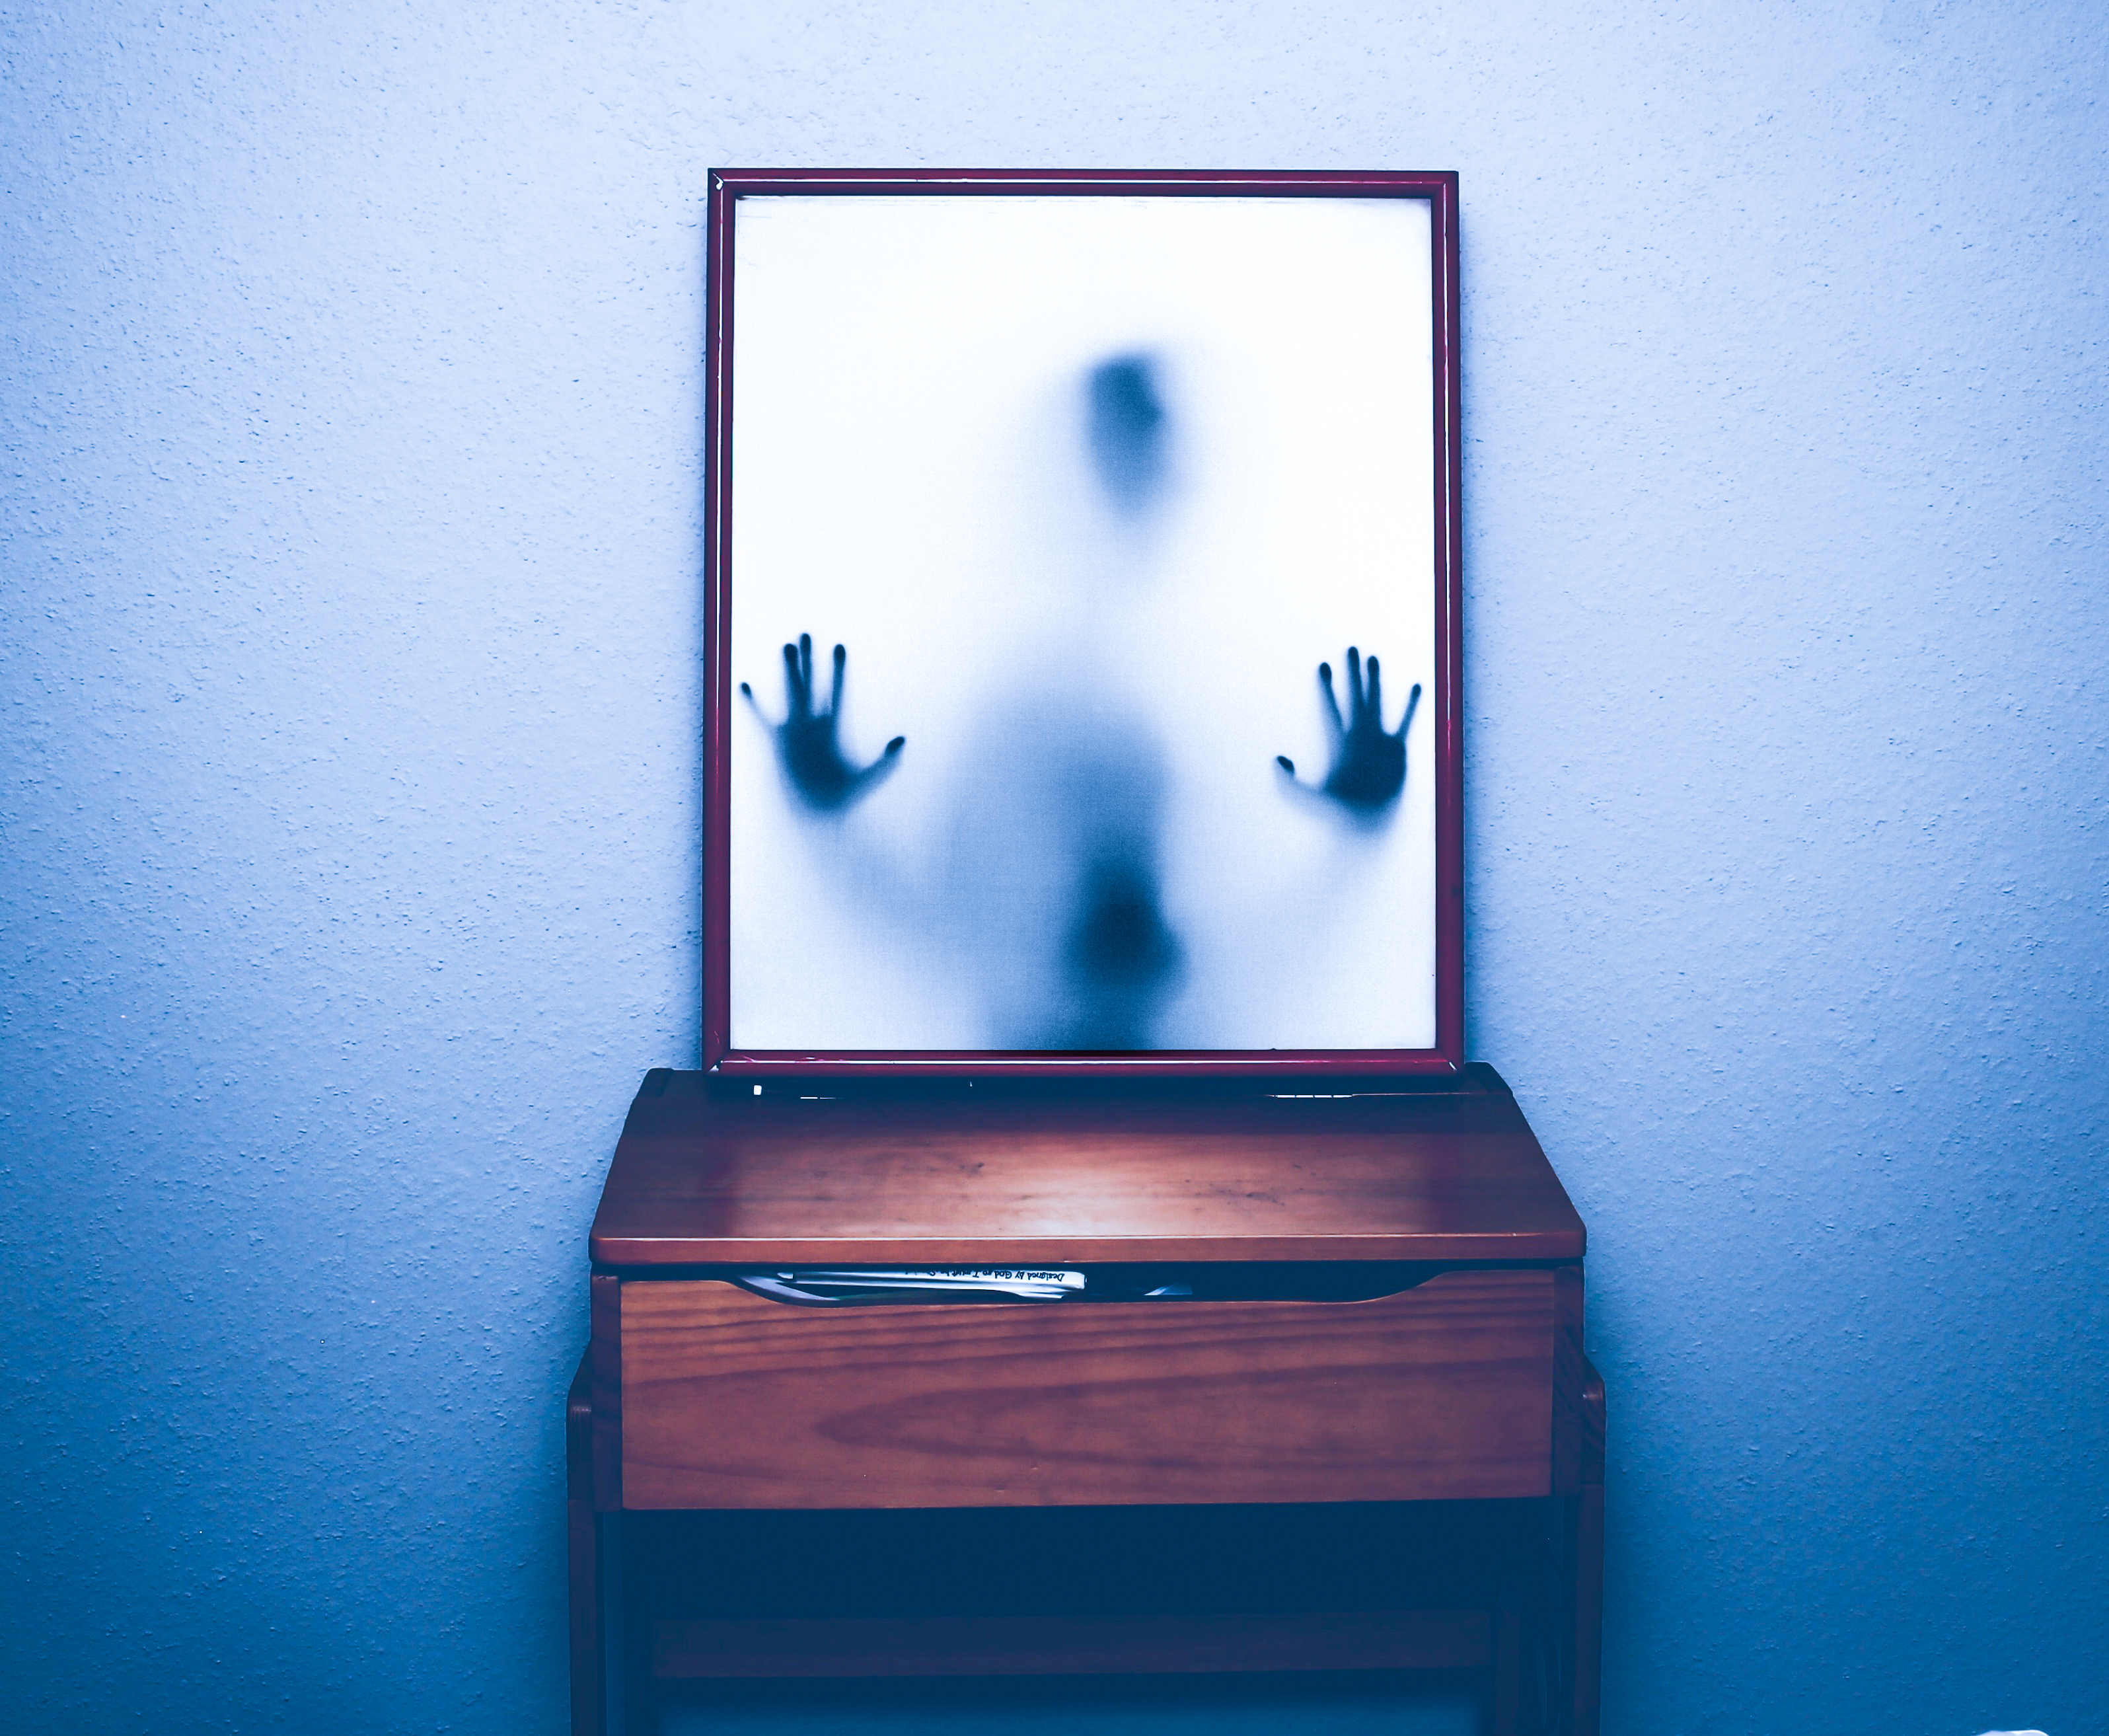
scary, mirror, ghost, prisoner, face, horror, night, devil, weird, fantasy, saw, monster, fear, halloween, mysterious, demon, gothic, evil, shadow, nightmare, spooky, mystery, fearful, death, blue, table, picture frame, rectangle, purple, wood, art, gas, window, electric blue, cabinetry, magenta, glass, paint, display device, drawer, visual arts, desk, ceiling, still life photography, reflection, hardwood, door, room, still life, gadget, symmetry, metal, Transparent material, shelf, square, home accessories, plaster, flat panel display, modern art